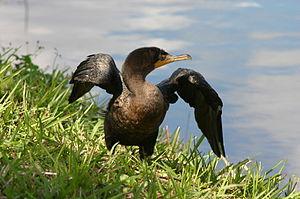
L'Anhinga Trail est un sentier d'interprétation du parc national des Everglades, un parc national américain qui protège une partie des Everglades, dans le sud de la Floride. Cette boucle de 1 200 mètres démarre et débouche sur le site de Royal Palm, d'où part et où arrive également le Gumbo Limbo Trail. Le sentier est inscrit au Registre national des lieux historiques depuis le 5 novembre 1996.
Royal Palm est un lieu-dit du parc national des Everglades, parc national américain protégeant une partie des Everglades, en Floride. Il s'agit d'une zone où sont proposées des activités touristiques pour les visiteurs du parc, en particulier des courts sentiers, l'Anhinga Trail et le Gumbo Limbo Trail.